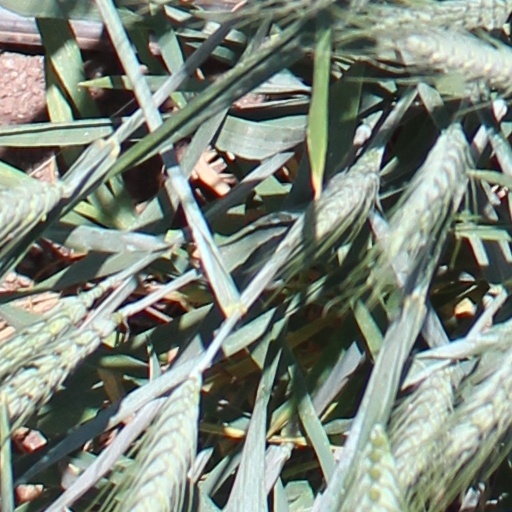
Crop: wheat